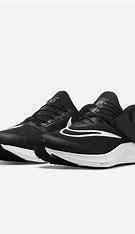
Brand: Nike
Model: Air Zoom Pegasus 37 Flyease